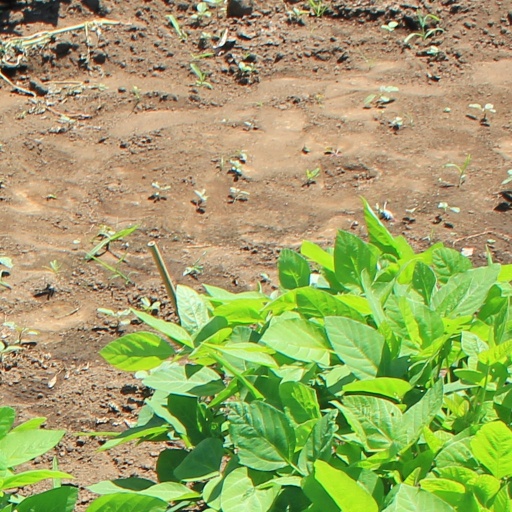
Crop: soybean